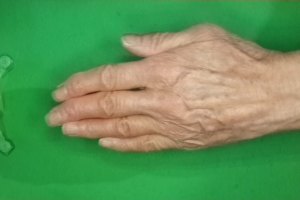
Label: paper